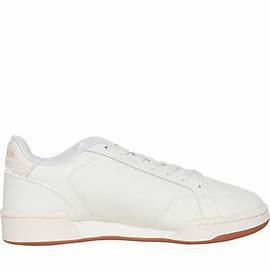
Brand: Adidas
Model: Roguera